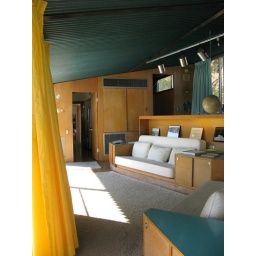
The specific green used in the house matches the color of chola cactus